Valentinian dynasty

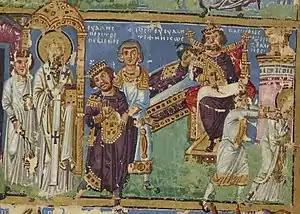
Death of Valentinianus Galates from the 9th-century "Paris Gregory" (Bibliothèque nationale de France)

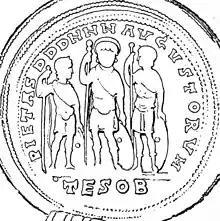
Detail of drawing of obverse of medal of Valens showing the three reigning emperors: Valens (C), Gratian (R), and Valentinian II (L) and marked:

In 368, Valentinian was made aware of reports of magical practices in Rome and ordered the use of torture, but later backed down under protests from the Senate. Nevertheless, many prominent Roman citizens underwent investigation and execution. The affair led to a deterioration in the relations between emperor and senate.